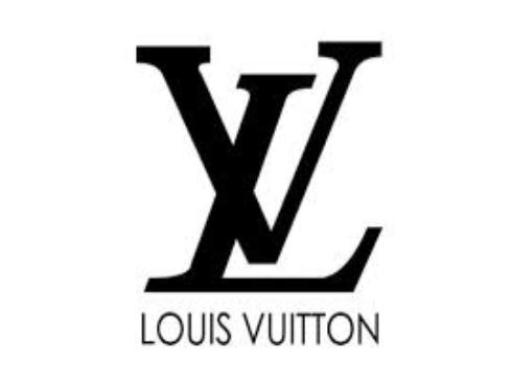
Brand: louis vuitton-1
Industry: Clothes